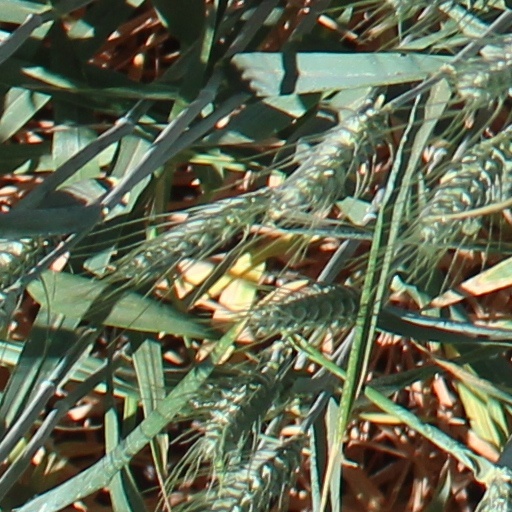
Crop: wheat